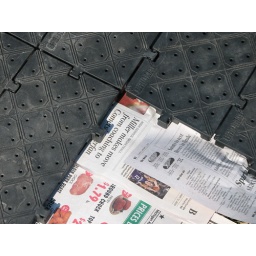
We put down newspaper (worm food) and some snap-together black plastic stuff, which we left down in the hoophouse walkways.